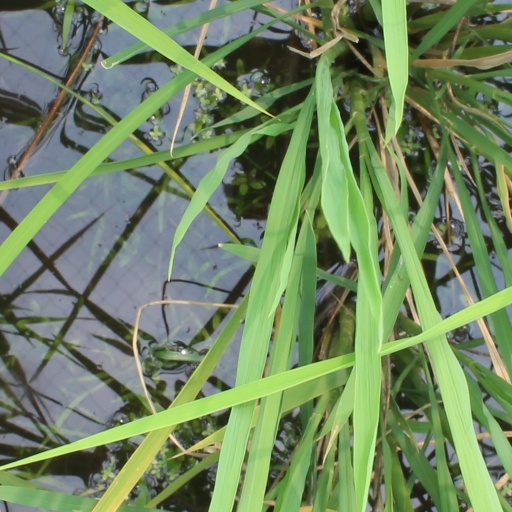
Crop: rice